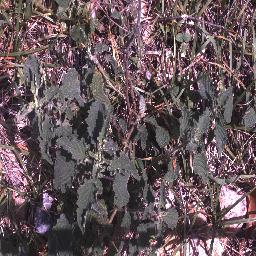
Label: negative